Jackie Chan

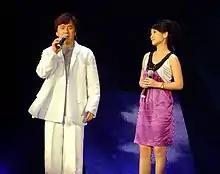
Chan and Qin Hailu singing in Shanghai, China in August 2006

Chan had vocal lessons while at the Peking Opera School in his childhood. He began producing records professionally in the 1980s and has gone on to become a successful singer in Hong Kong and Asia. He has released 20 albums since 1984 and has performed vocals in Cantonese, Mandarin, Japanese, Taiwanese and English. He often sings the theme songs of his films, which play over the closing credits. Chan's first musical recording was "Kung Fu Fighting Man", the theme song played over the closing credits of "The Young Master" (1980). At least 10 of these recordings have been released on soundtrack albums for the films. His Cantonese song "Story of a Hero" (英雄故事) (theme song of "Police Story") was selected by the Royal Hong Kong Police and incorporated into their recruitment advertisement in 1994.